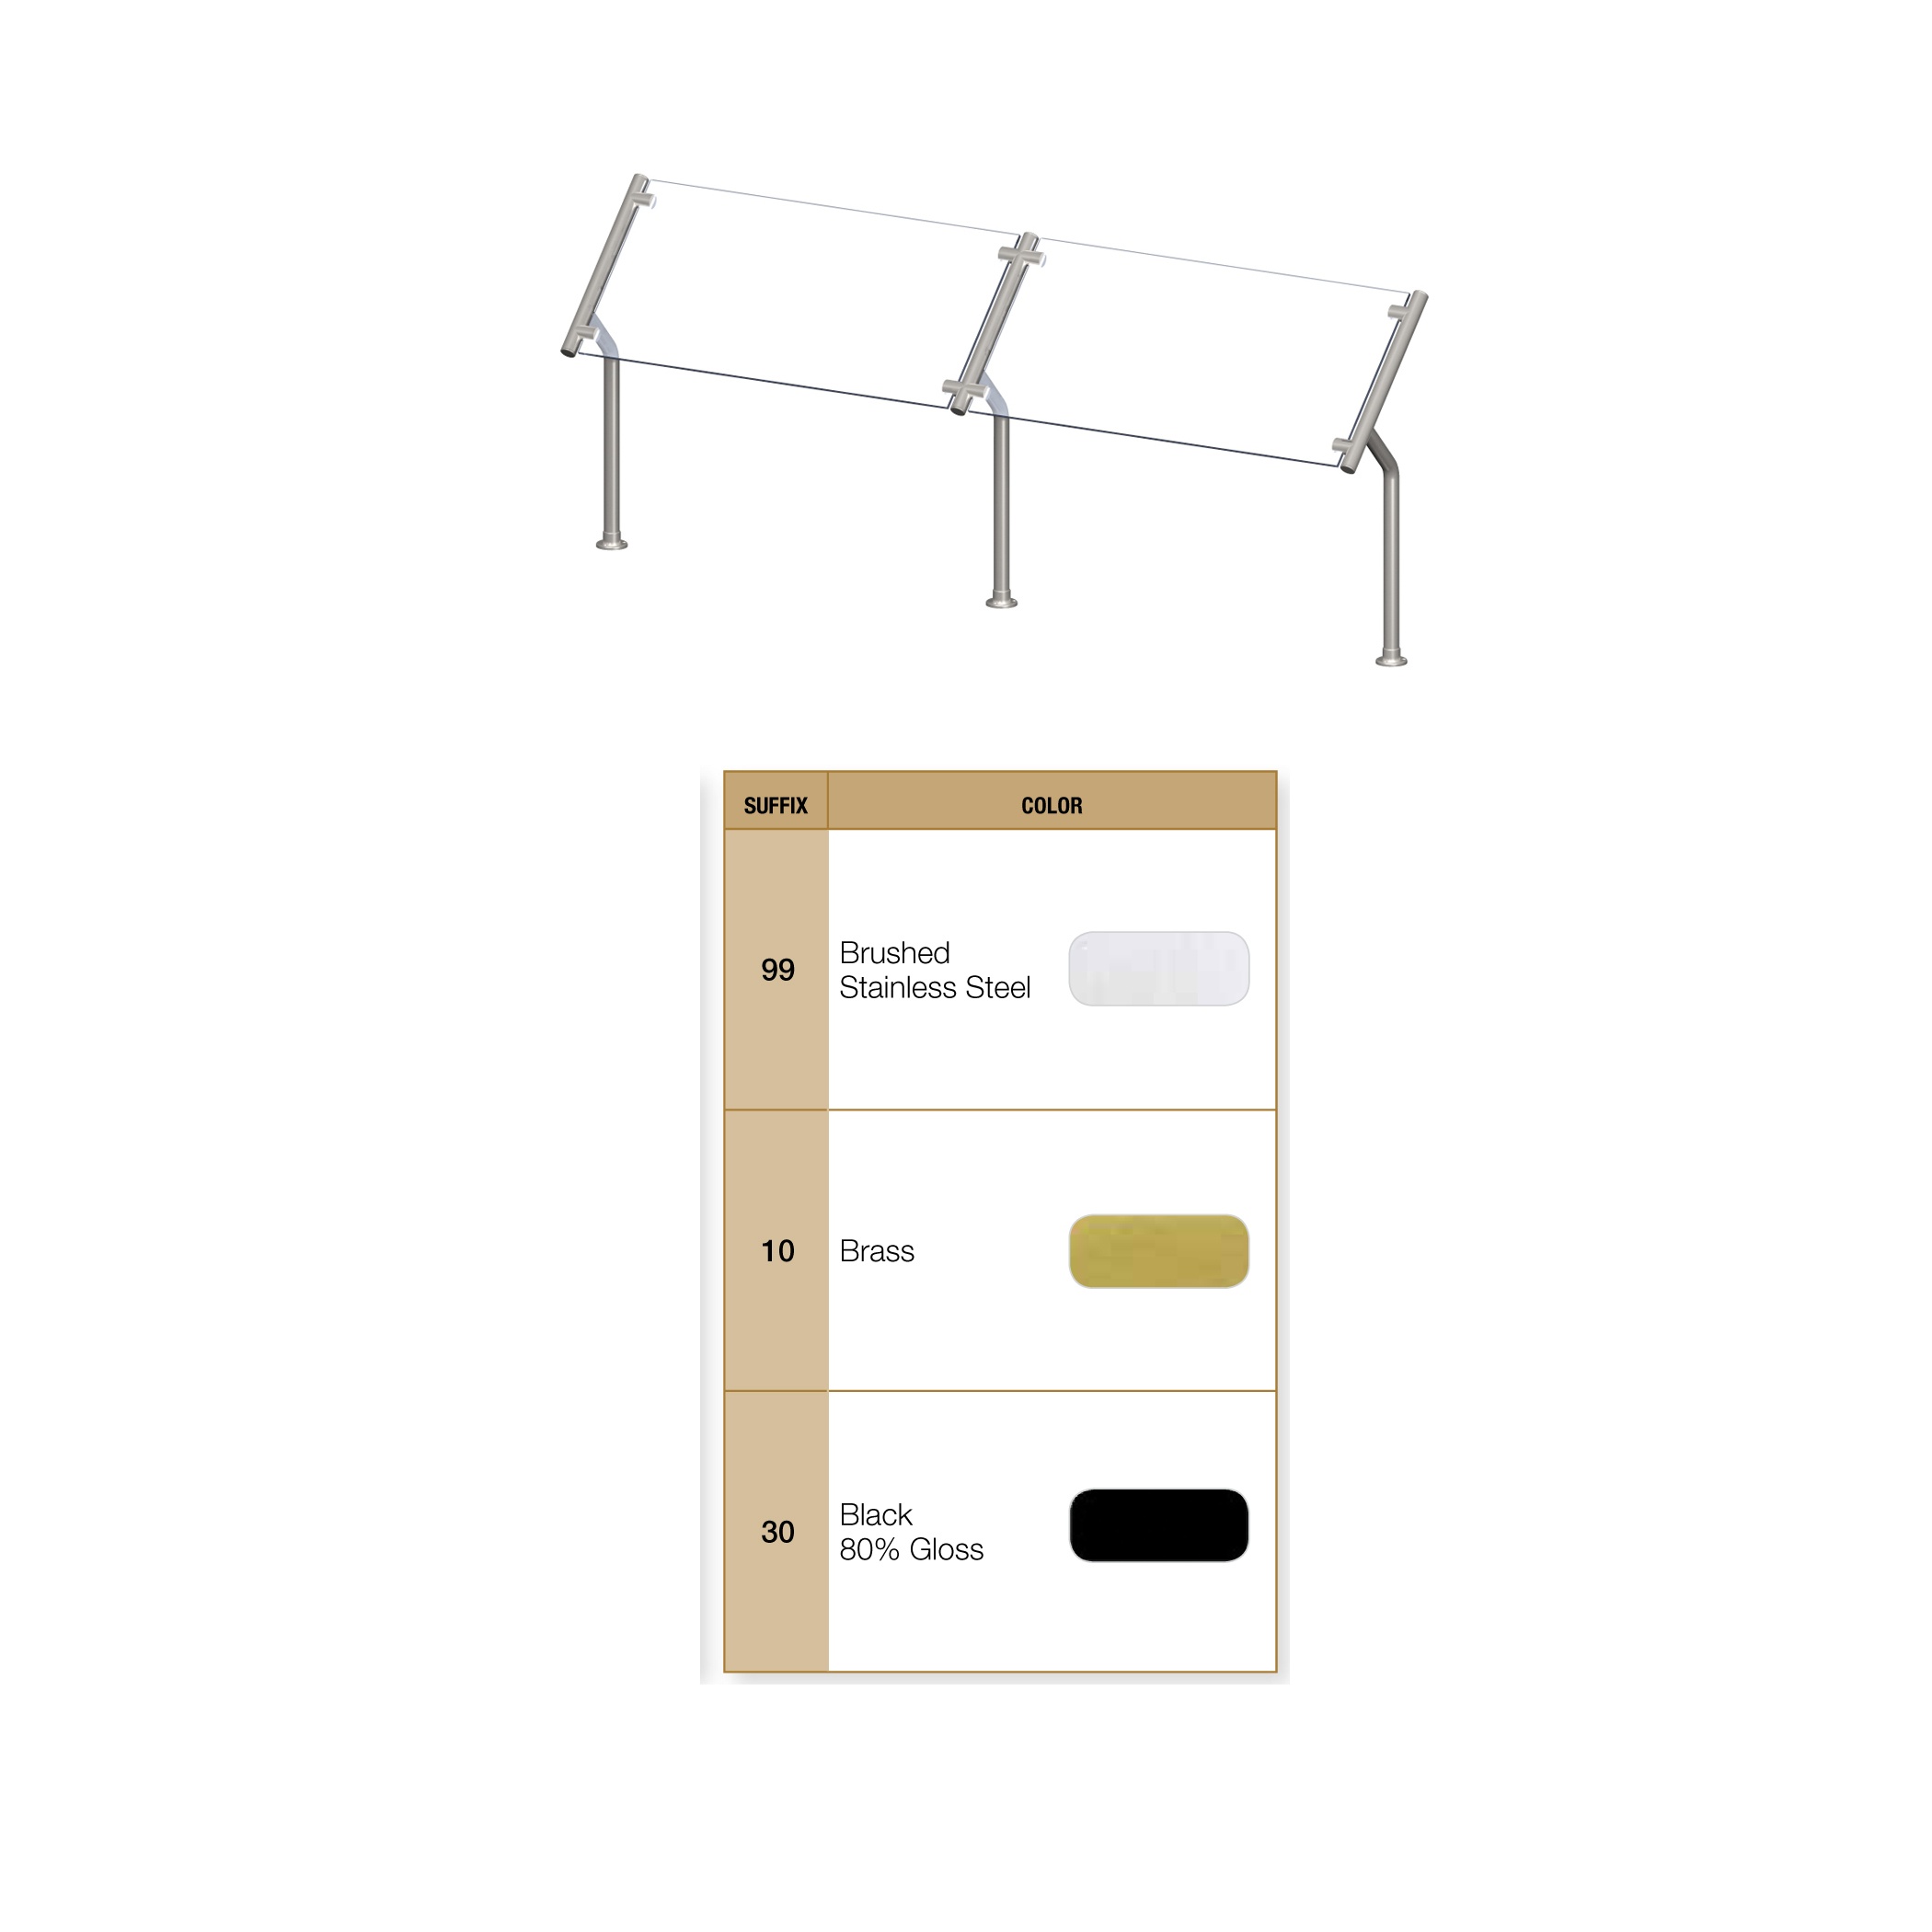
Standard Contemporary Breath Guards for Stainless Steel Countertops
These breath guards can be used with Signature Server® with stainless steel contertops. For more information and detailed dimensions, please reference our spec sheets Packed By: 1 per pack
Brand: Vollrath
Category: Business & Industrial > Food Service > Sneeze Guards